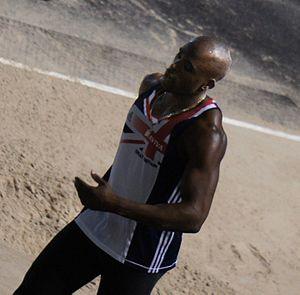
Le sauteur en longueur britannique J.J. Jegede lors des rencontres d'athlétisme de Reims 2013.
J. J. Jegede est un athlète britannique, spécialiste du saut en longueur.